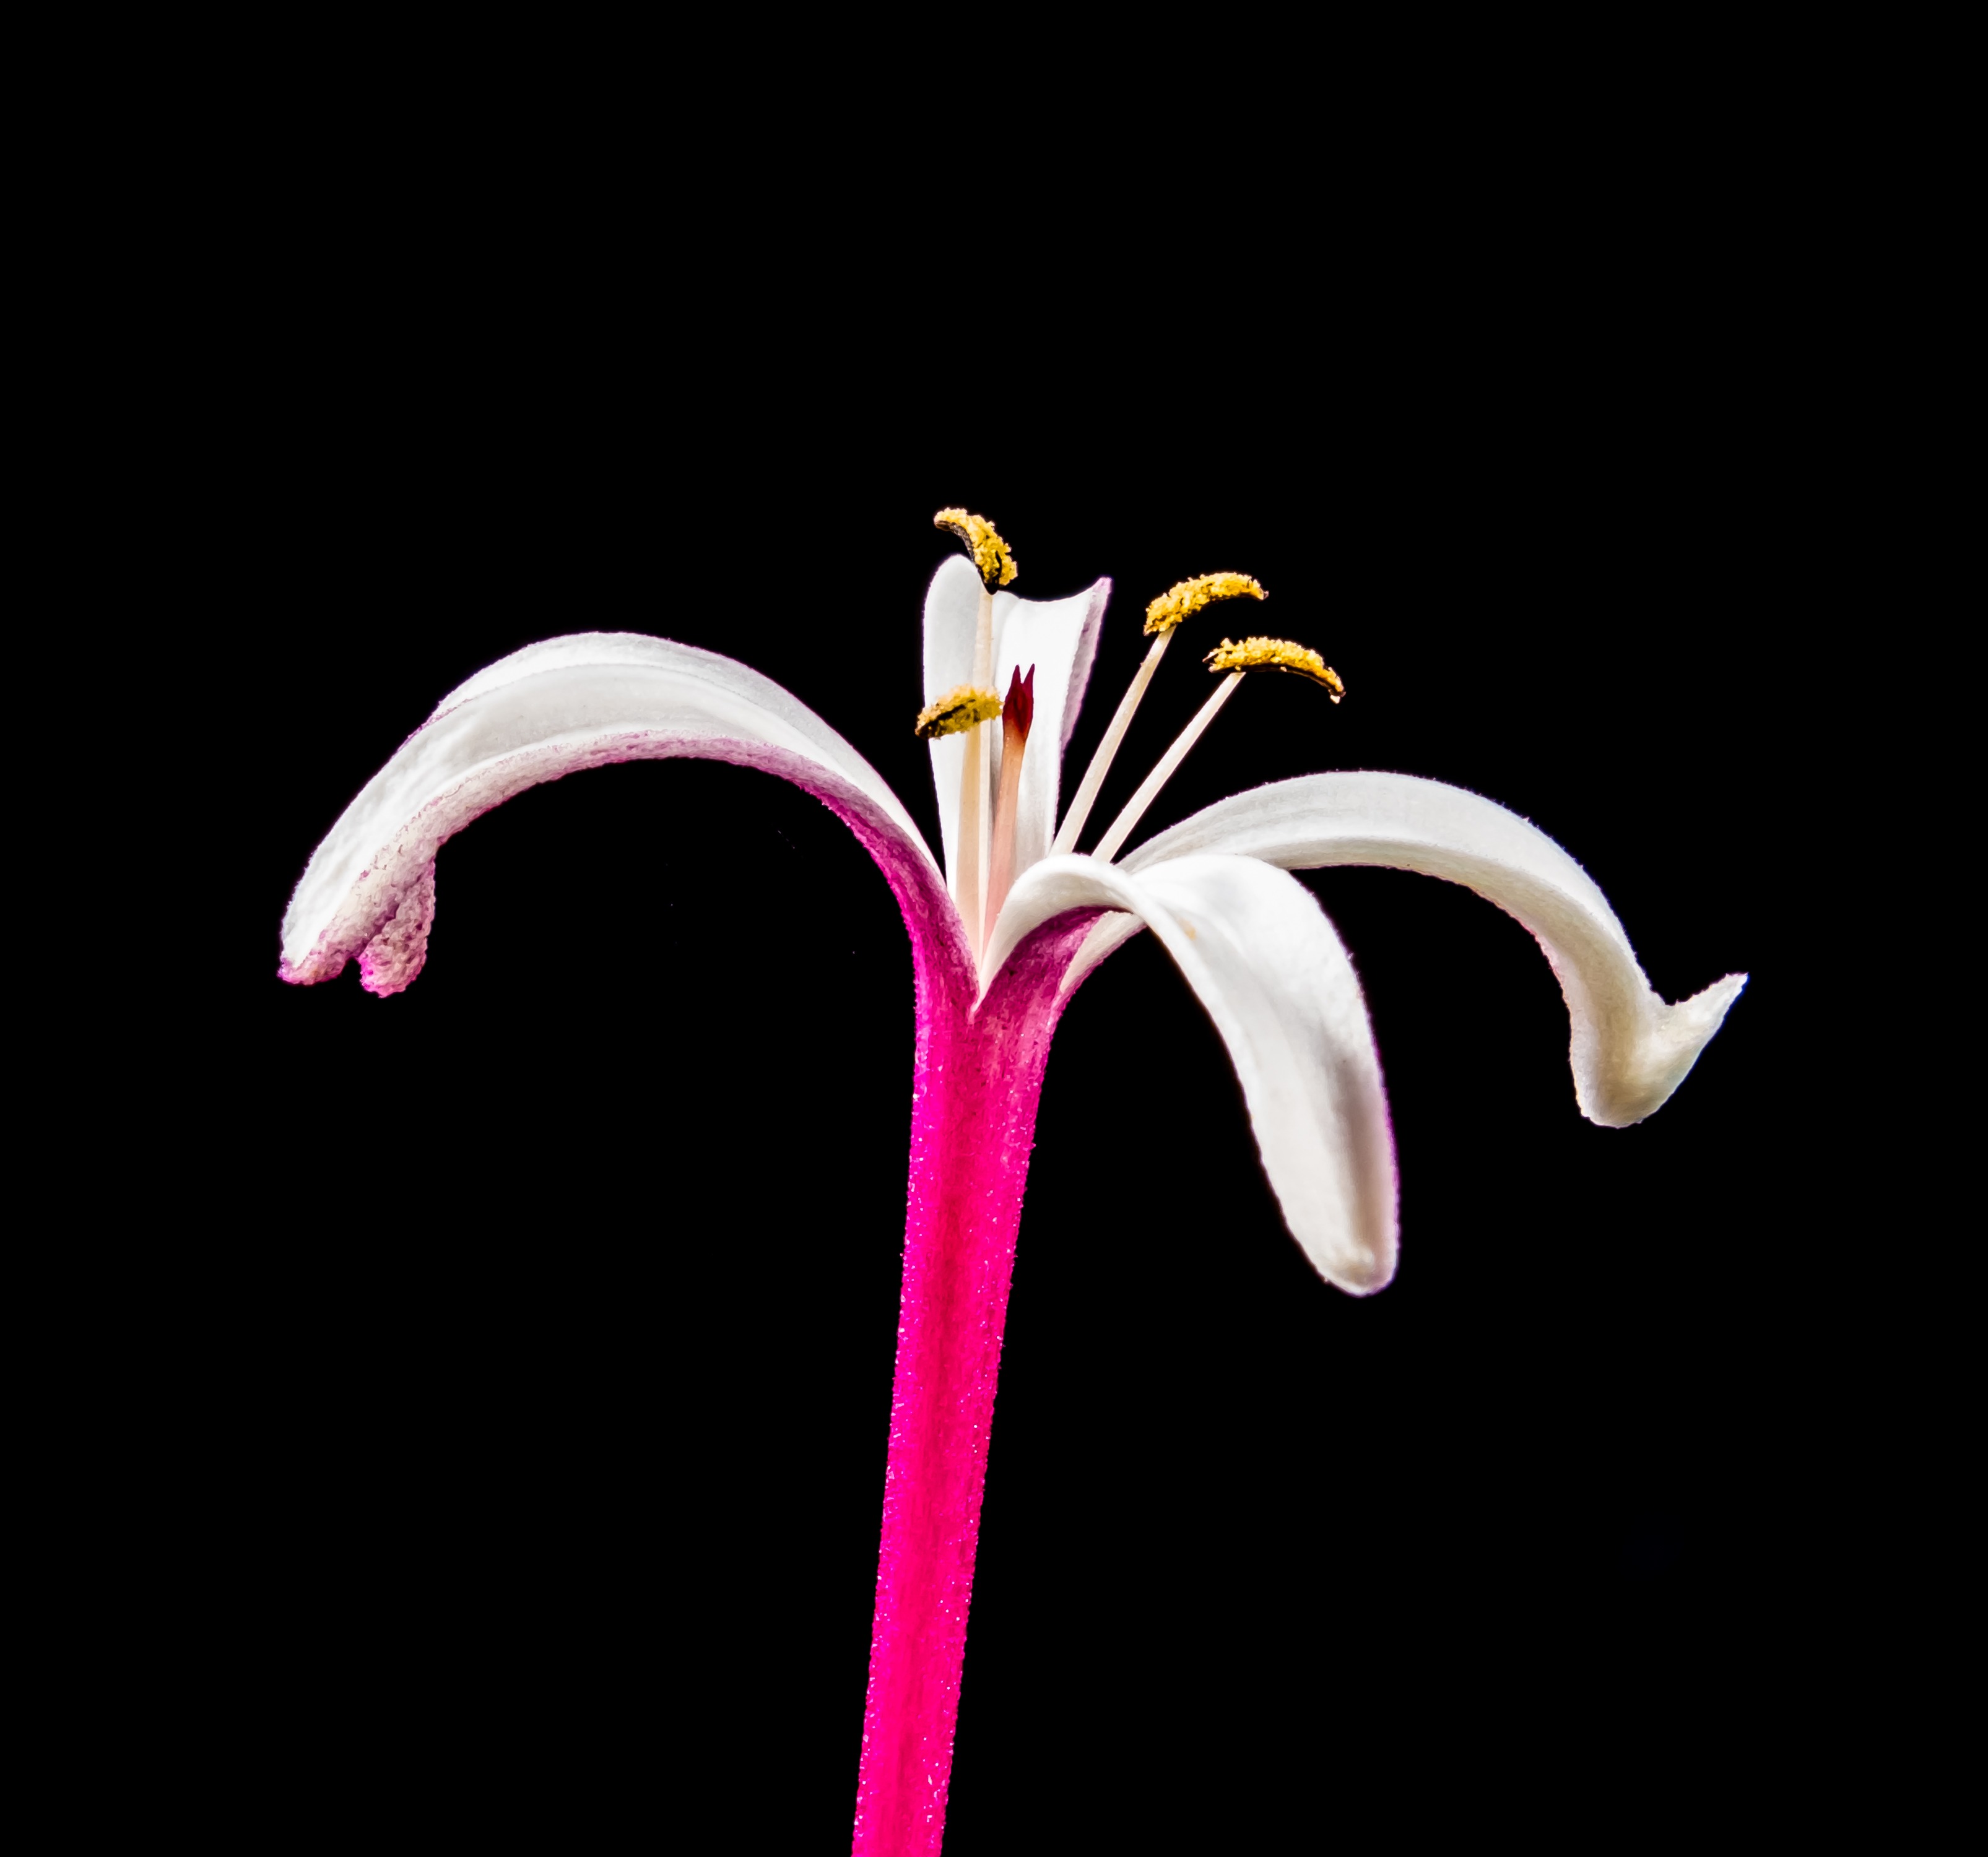
blossom, plant, flower, bloom, organ, tooth, lady sansai